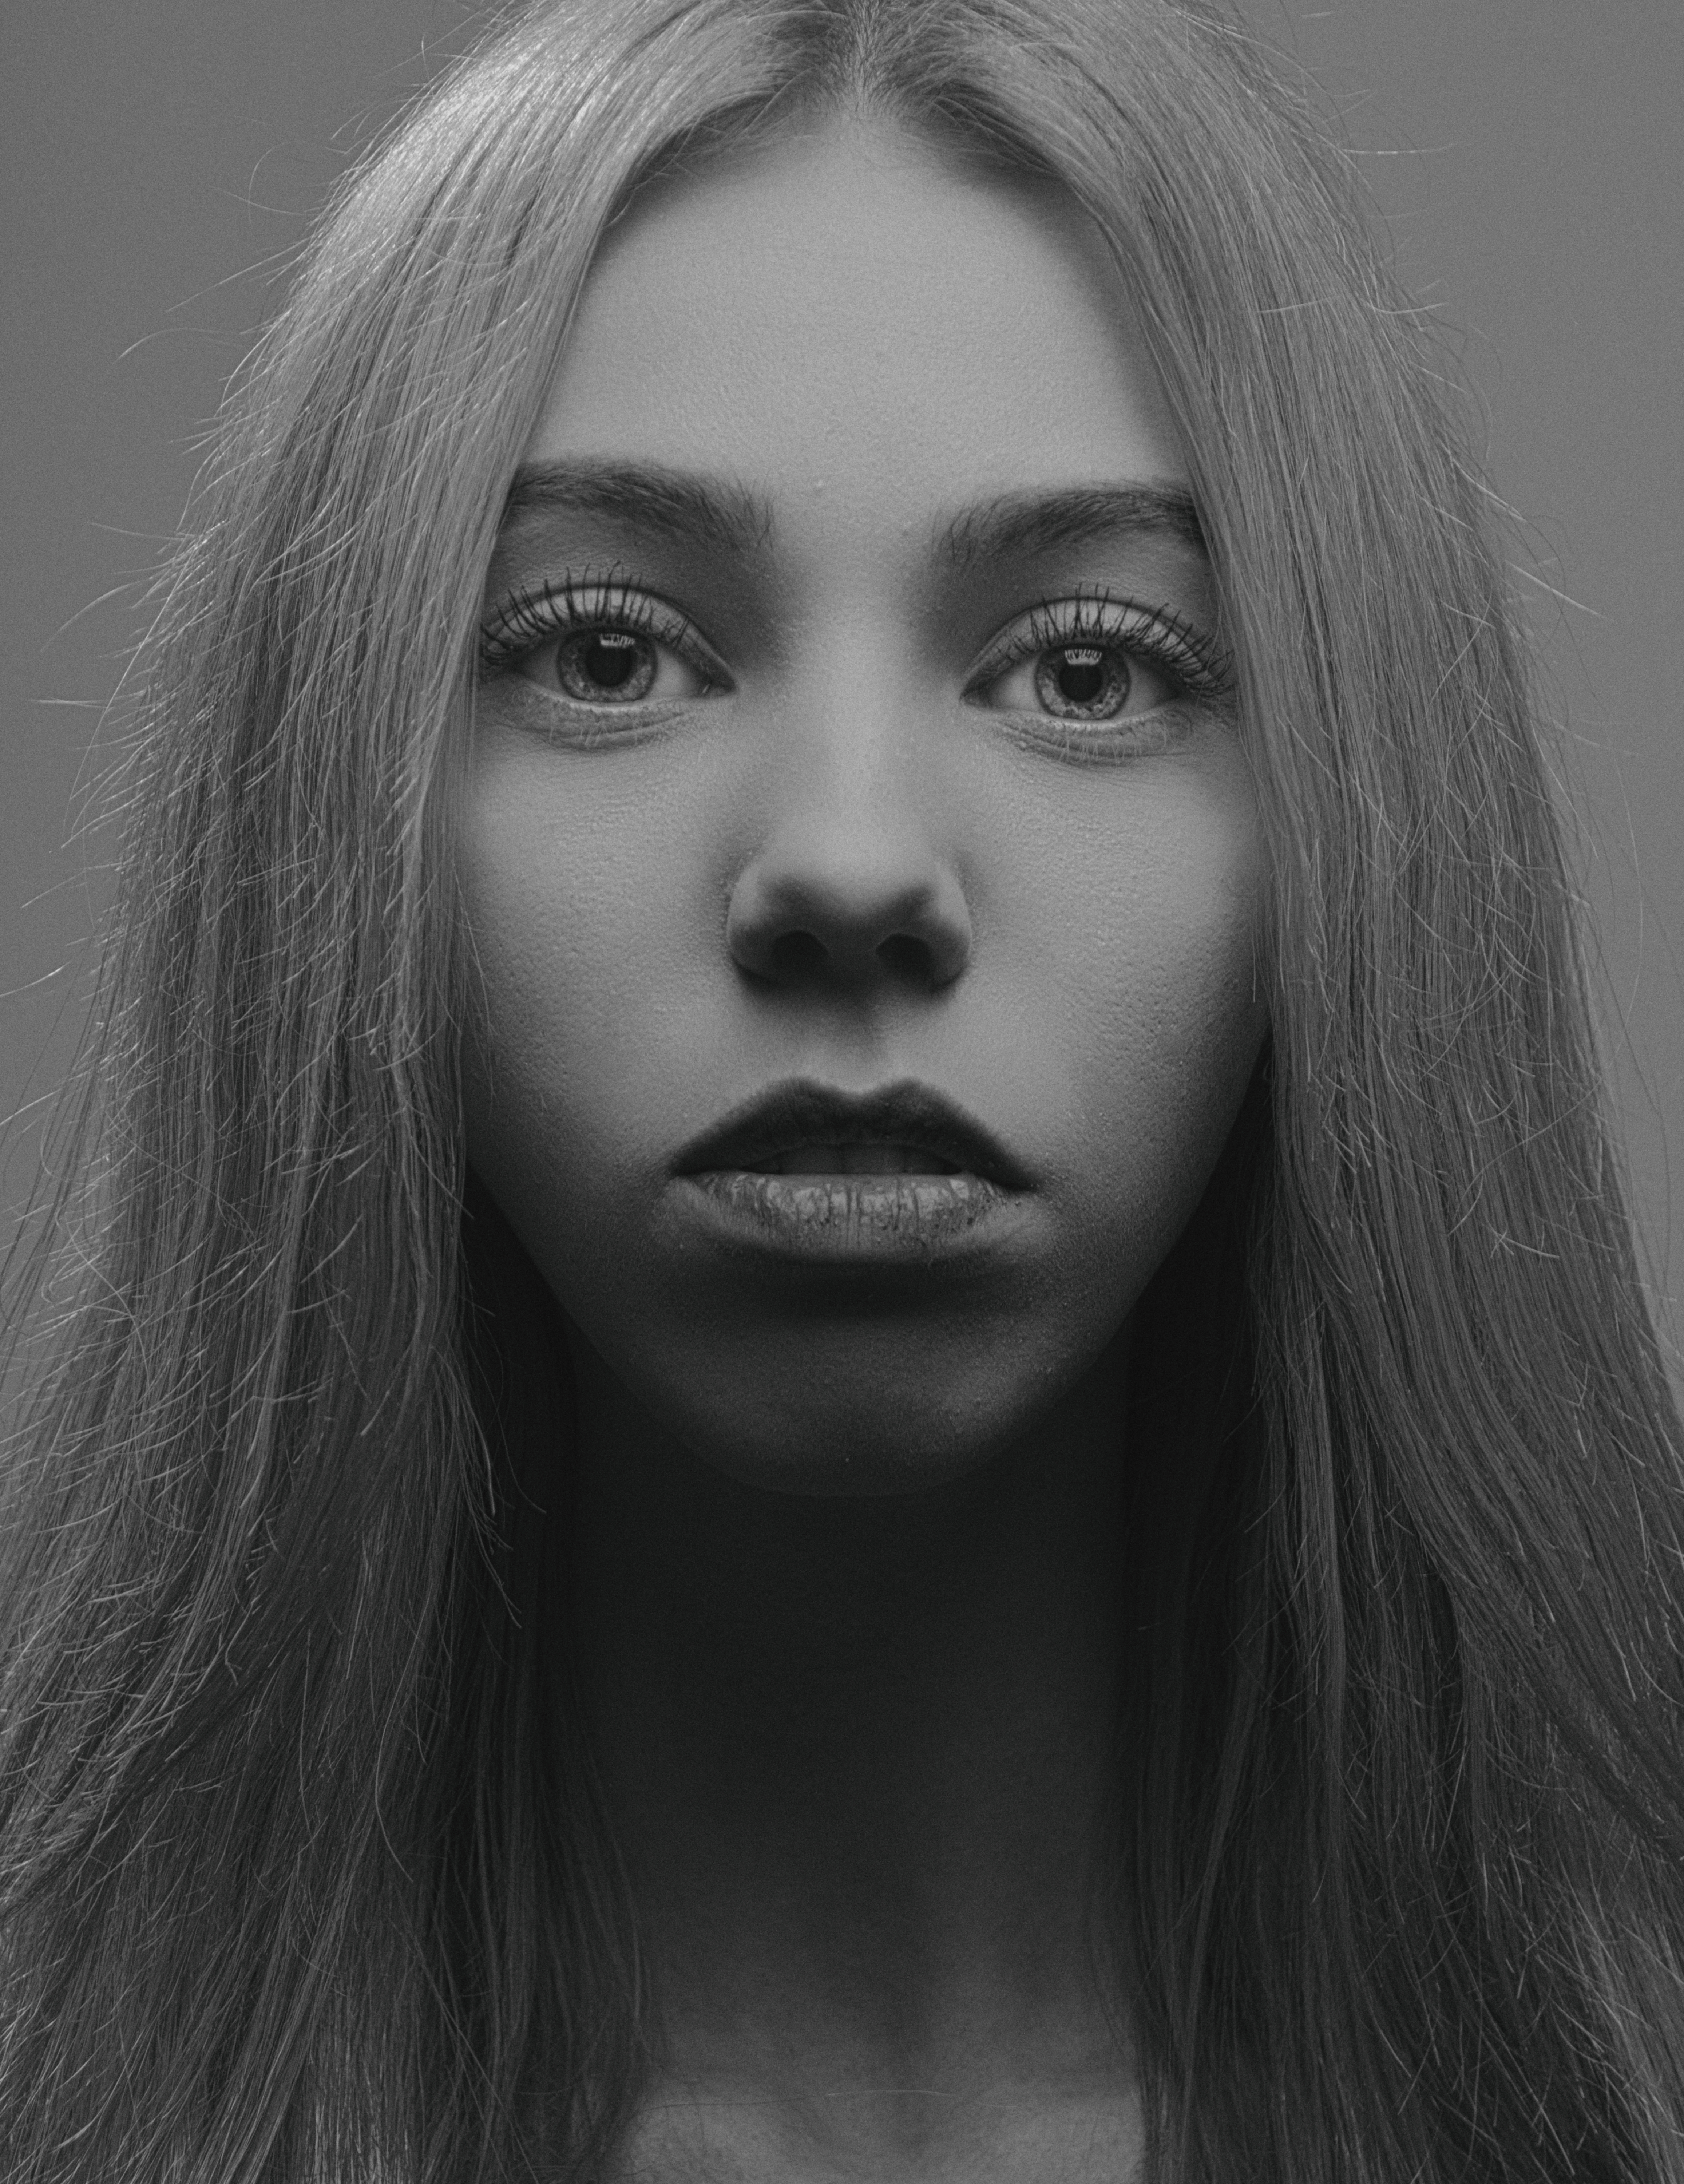
portrait, girl, body, retro, face, beautiful, look, studio, monochrome, donate, forehead, nose, hair, skin, head, lip, chin, hairstyle, eyebrow, eye, eyelash, mouth, eye liner, flash photography, jaw, neck, iris, makeover, grey, style, art, black and white, lipstick, cool, black hair, layered hair, wig, long hair, Step cutting, monochrome photography, bangs, illustration, self portrait, eyelash extensions, brown hair, drawing, painting, cg artwork, surfer hair, eye shadow, feathered hair, hair coloring, fur, portrait photography, font, darkness, jewellery, goth subculture, photo shoot, model